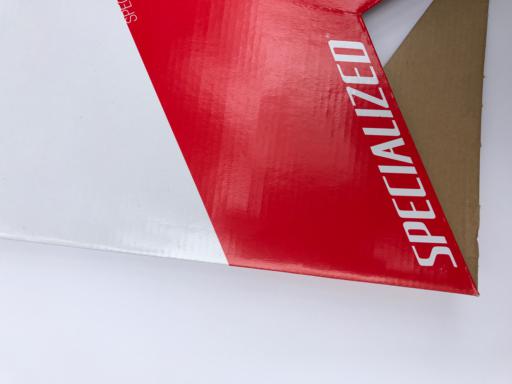
Label: cardboard